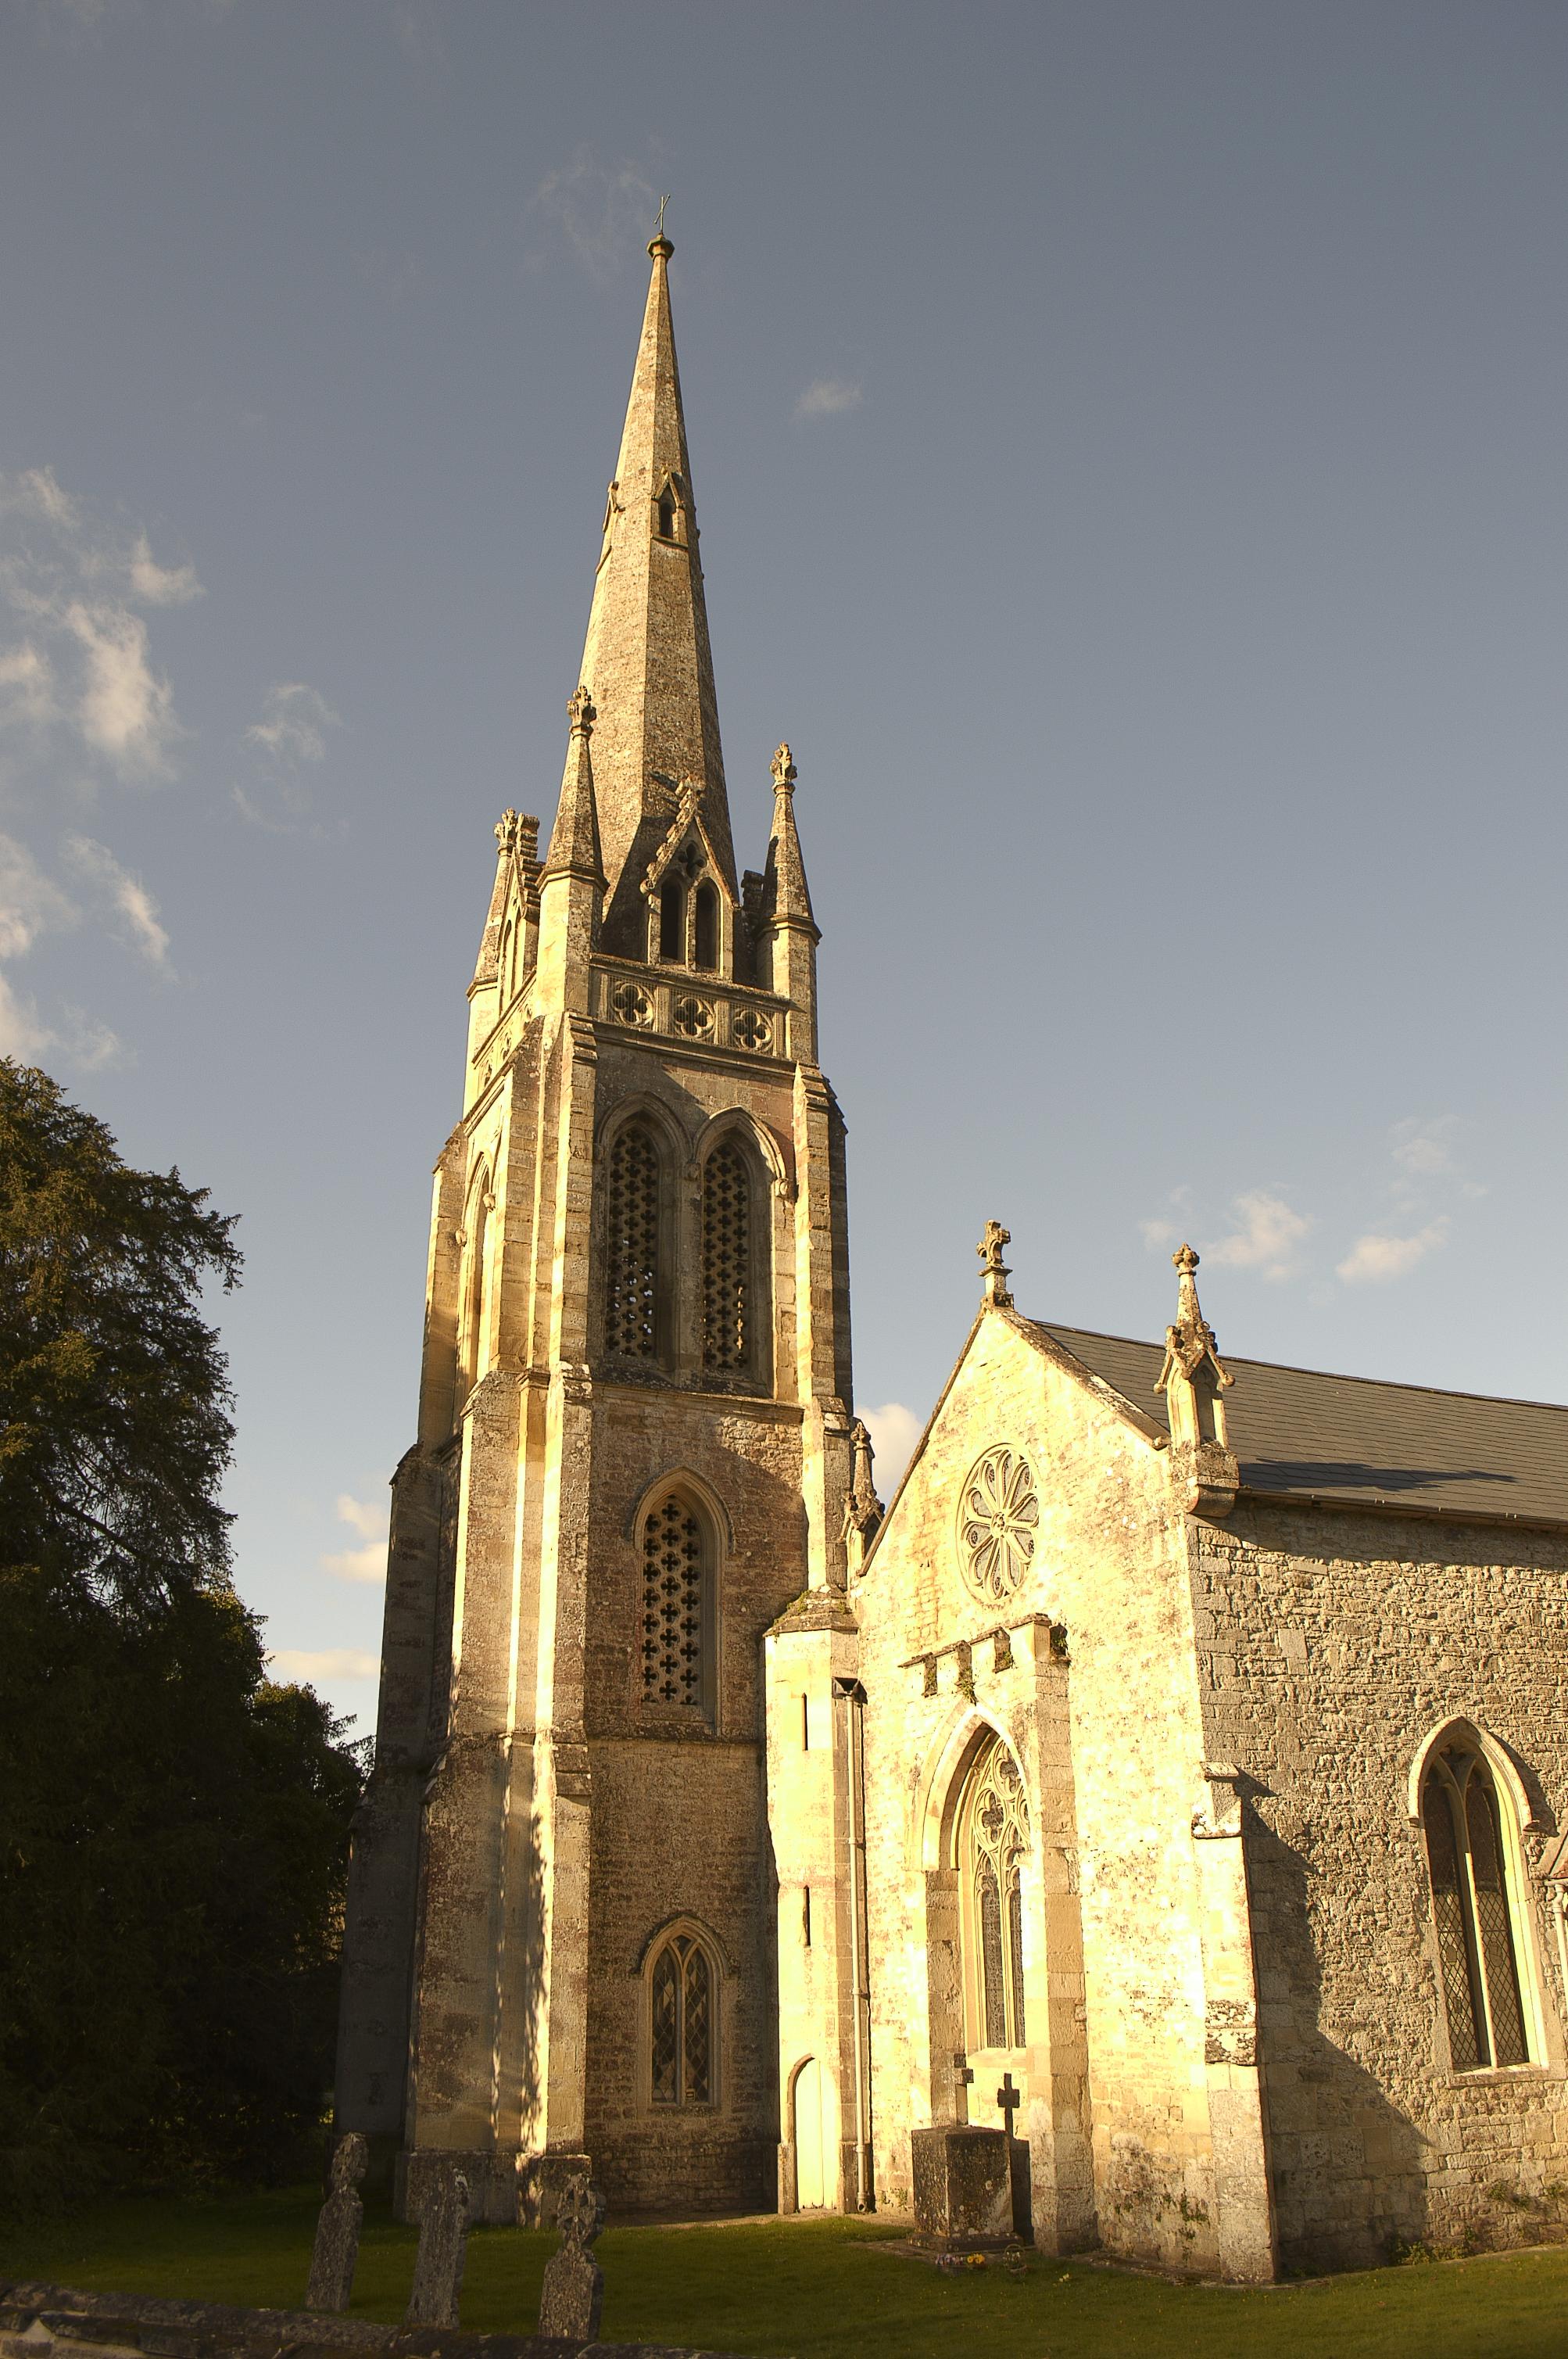
building, church, cathedral, chapel, place of worship, spire, steeple, monastery, abbey, spanish missions in california